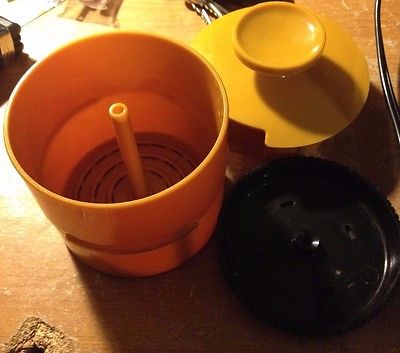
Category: coffee maker